US Senate career of John McCain (2001–2014)

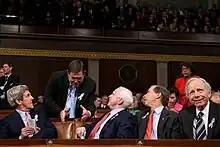
McCain with fellow members of Congress John Kerry, Michael C. Burgess, Tom Udall, and Joe Lieberman before the 2011 State of the Union Address.

McCain was sworn into his fifth term as U.S. Senator on January 3, 2011. While control of the House of Representatives went over to the Republicans, the Senate stayed Democratic and McCain continued to be the ranking member of the Senate Armed Services Committee. McCain also continued to be a frequent guest on the Sunday morning talk shows.